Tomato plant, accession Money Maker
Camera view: bottom (45 deg); turntable rotation: 240 degrees
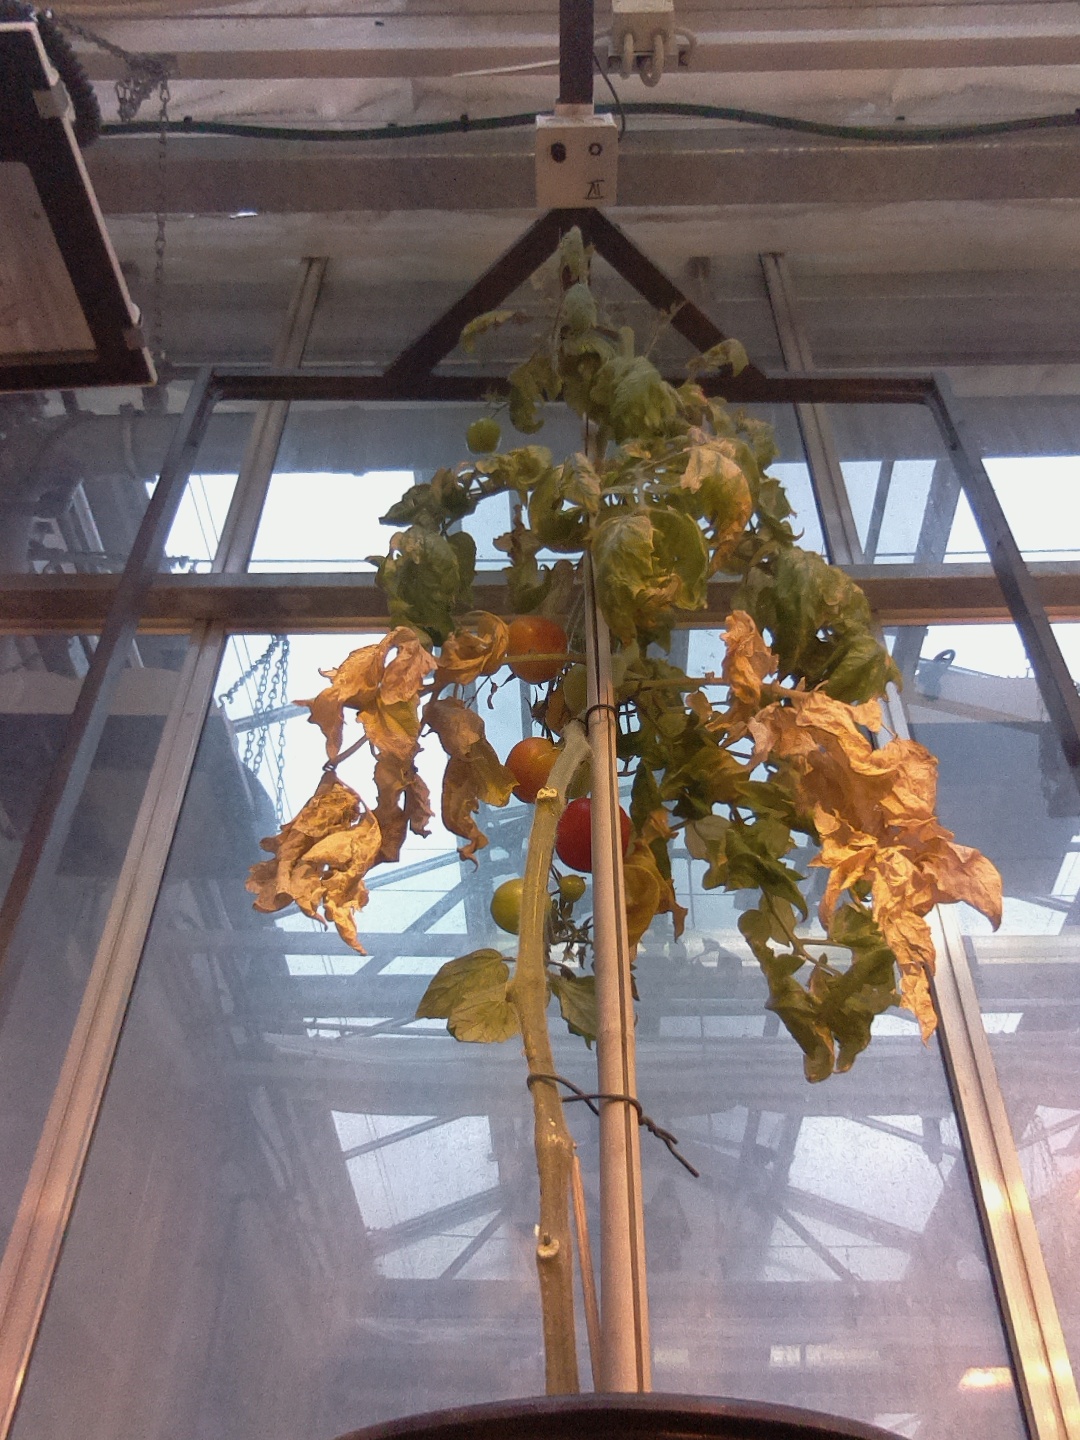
BBCH growth stage 84: 40%-50% of fruits show typical fully ripe color